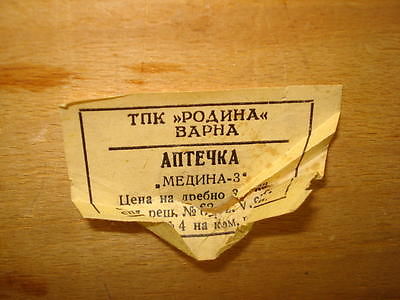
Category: cabinet